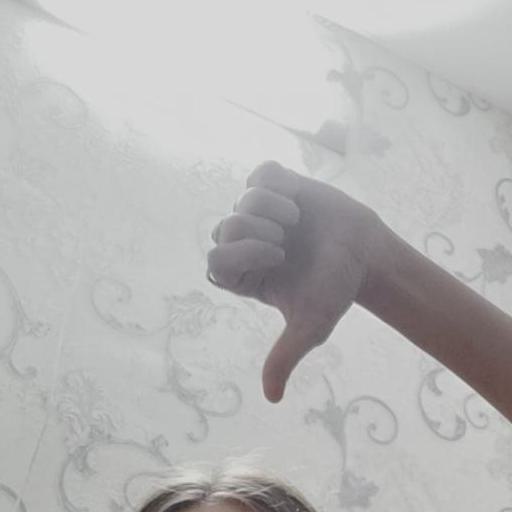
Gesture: dislike